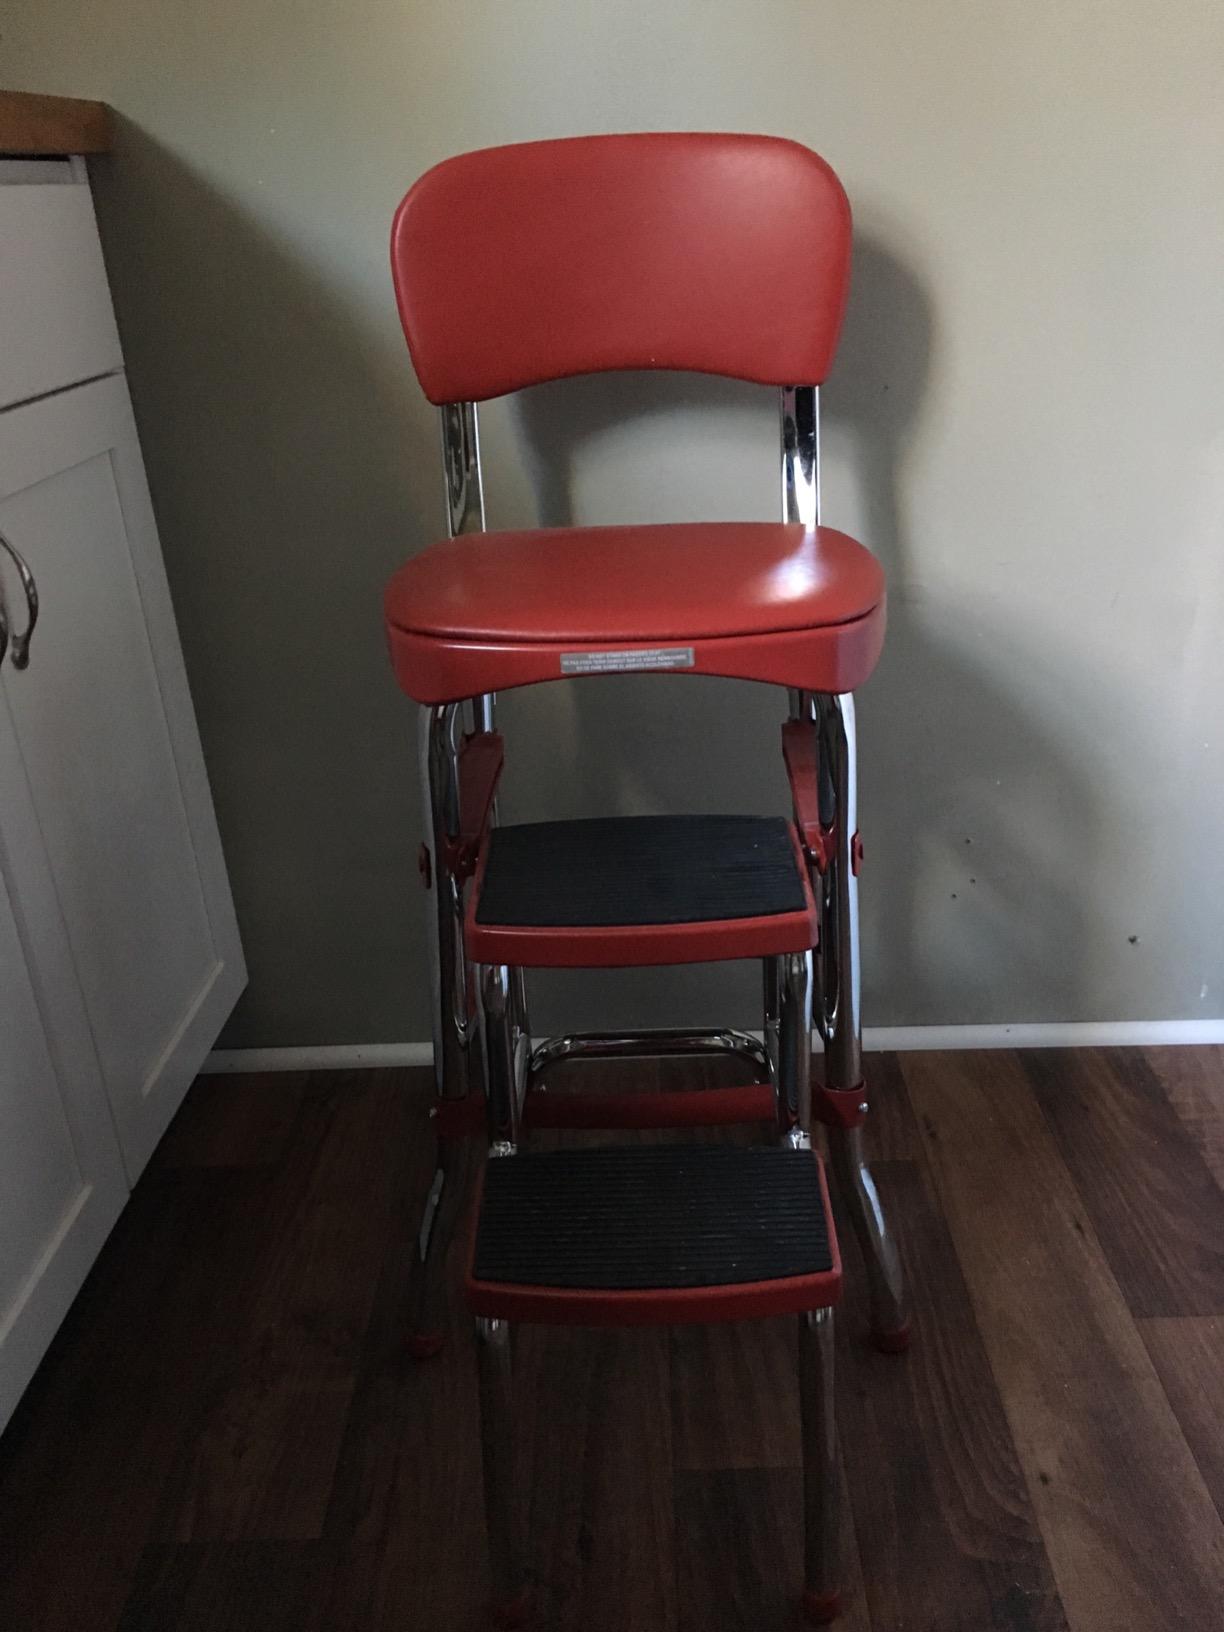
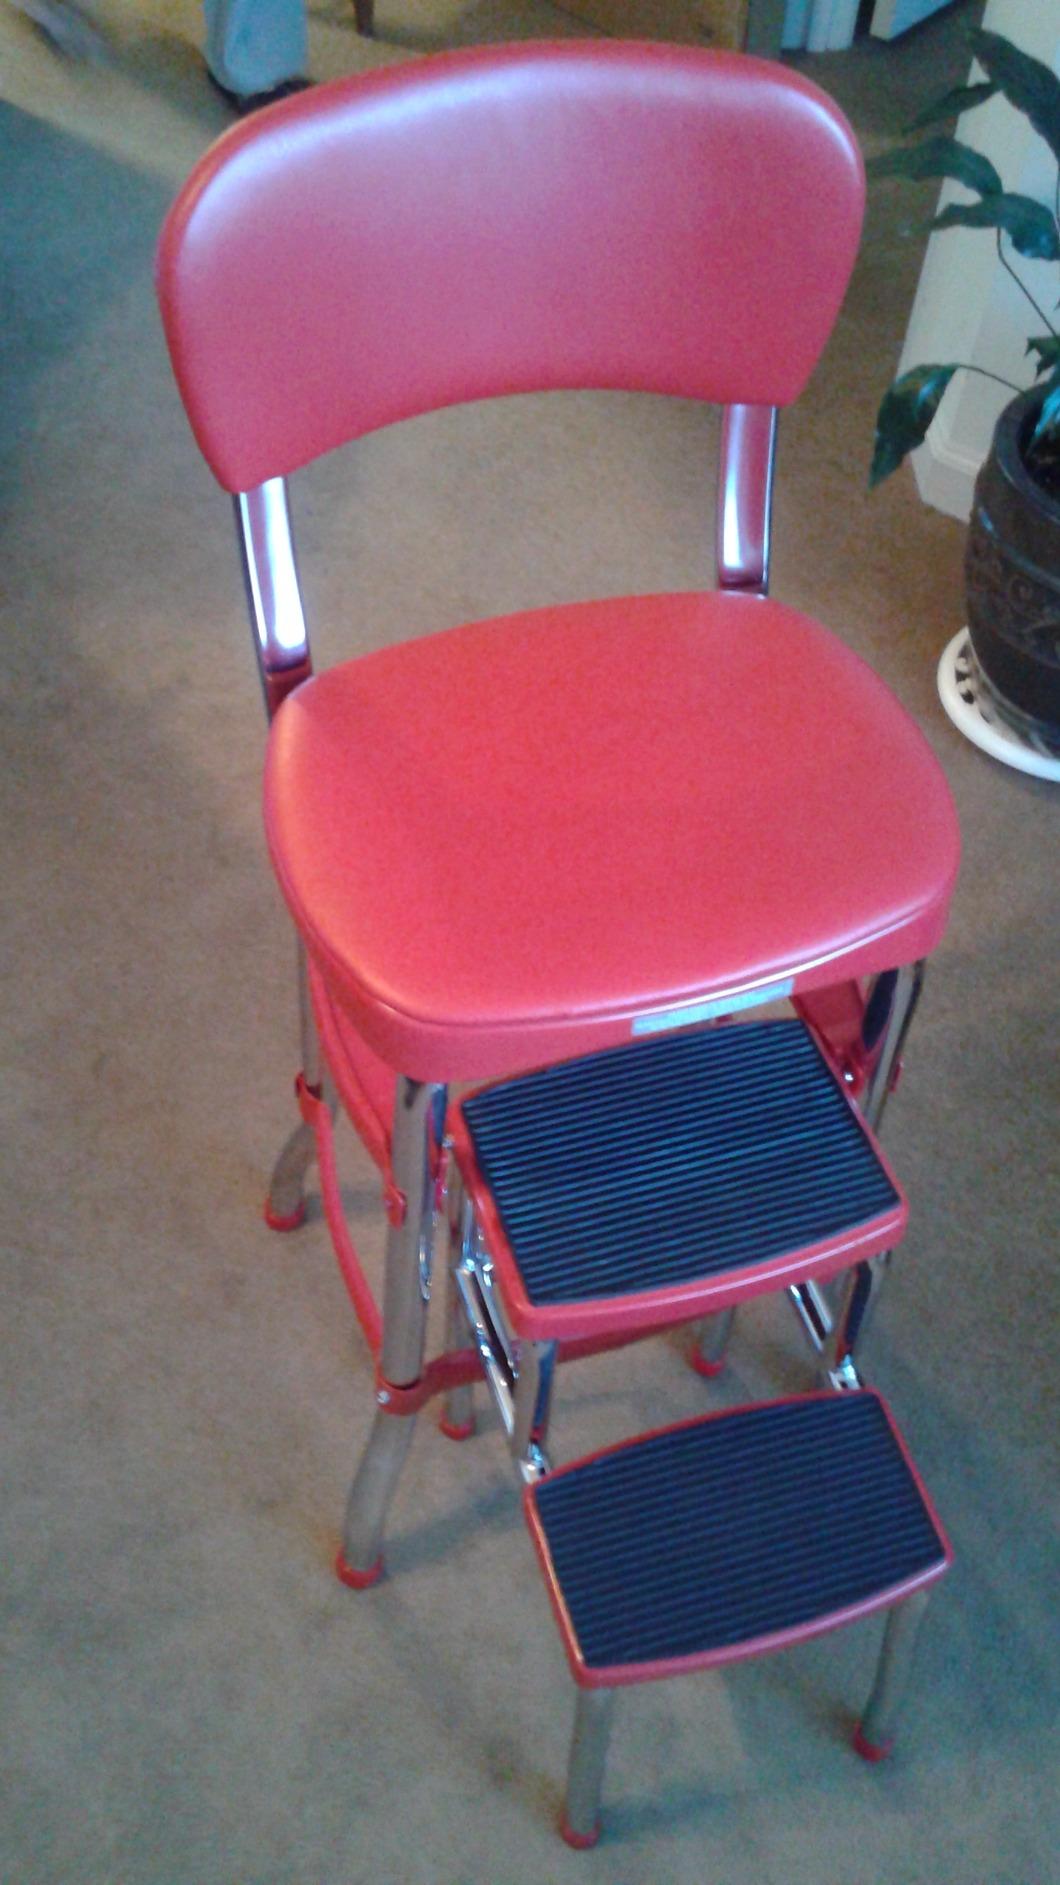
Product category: items_chair
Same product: yes